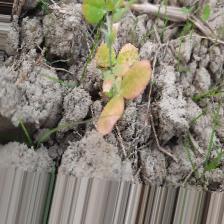
Label: Lentil Rust